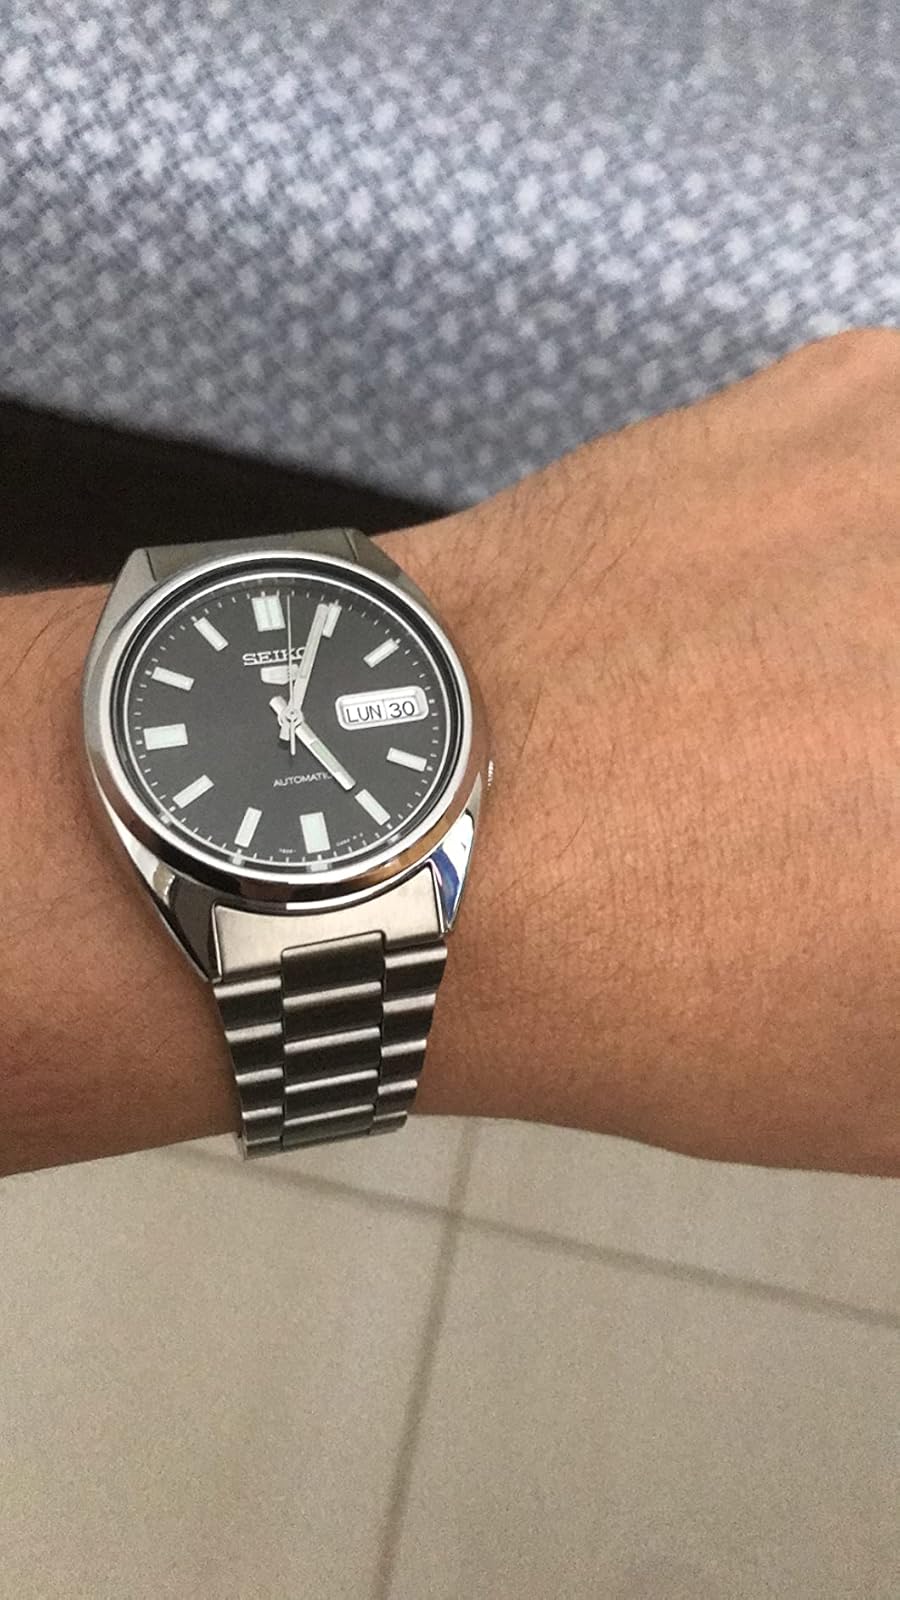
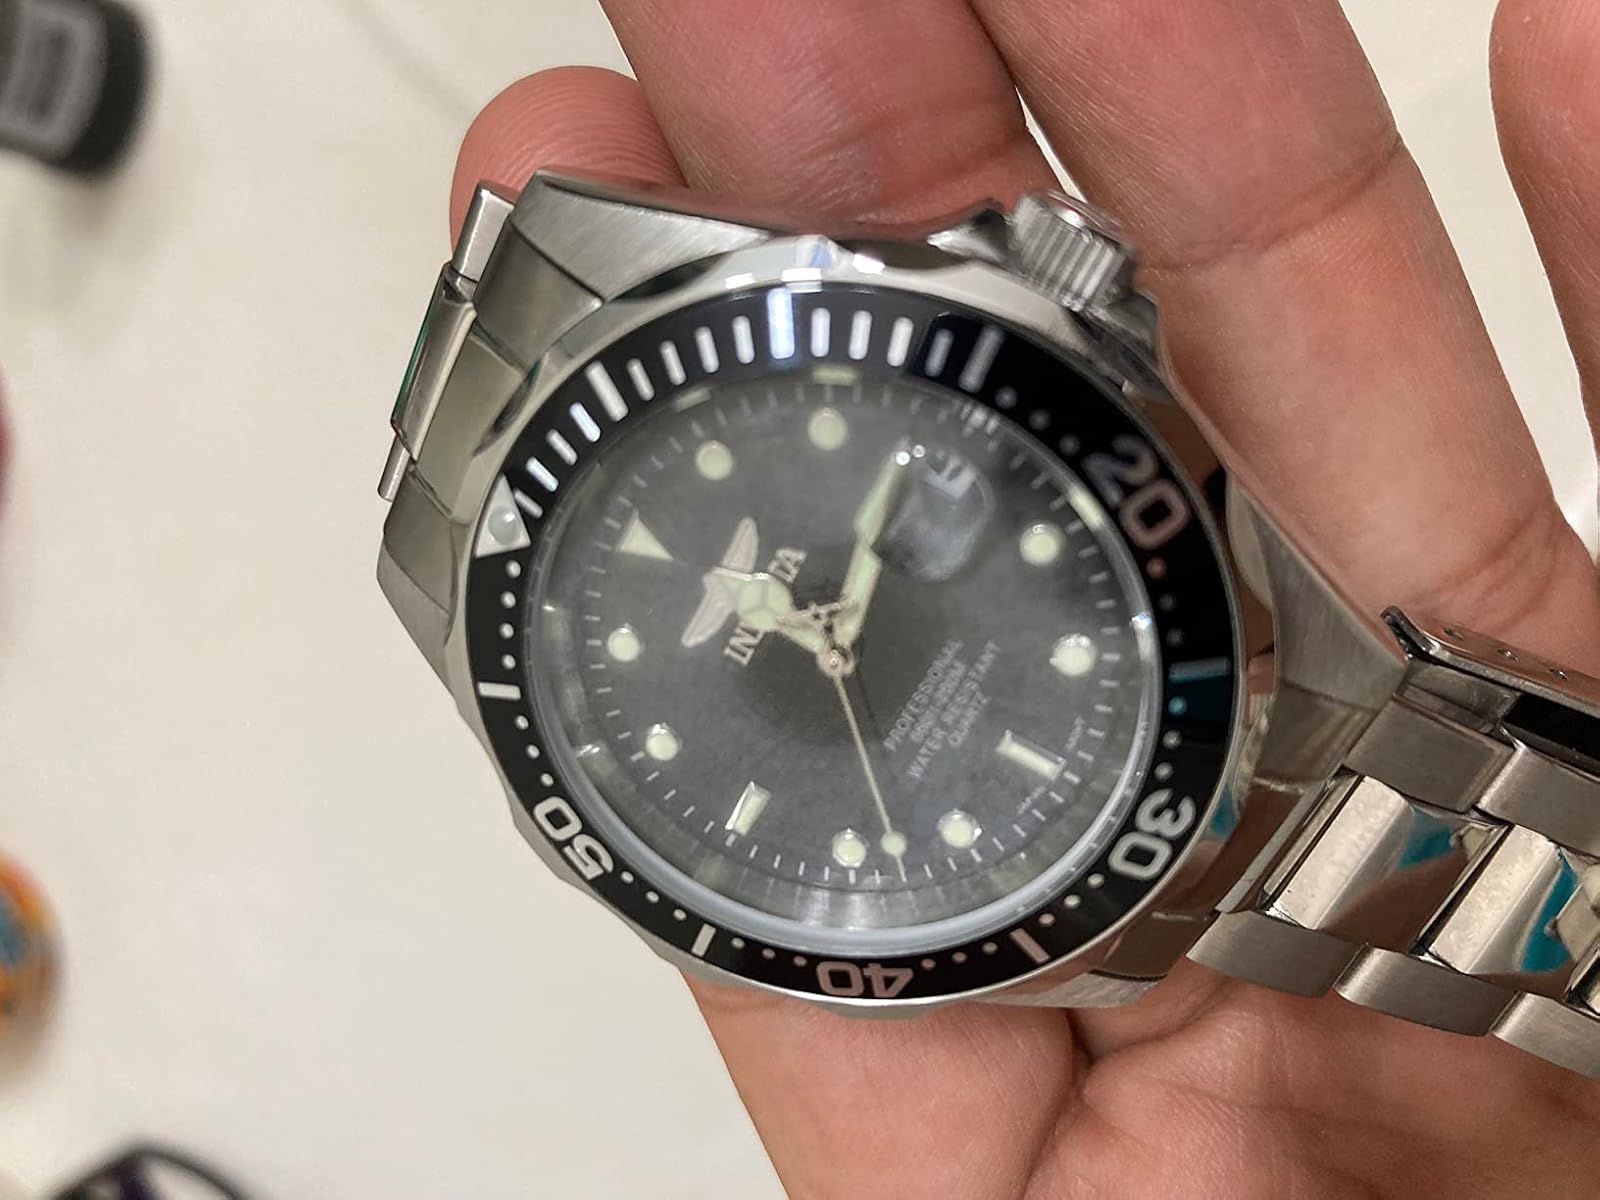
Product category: accessories_watch
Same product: no